Brittenburg

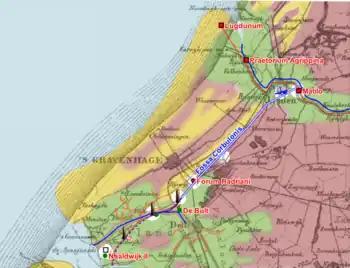
Map of Leiden today superimposed on the old situation of the coast in Roman times, showing Lugdunum, Praetorium Agrippinae, and Matilo along the Oude Rijn, and Forum Hadriani and the route of Corbulo-canal.

There has been a lot of confusion about the terms Brittenburg and Lugdunum Batavorum. The mysterious 'burcht te Bretten', a castle situated supposedly somewhere around Leiden (Bretten is the oldest name for the area between Leiden and the North Sea), has been sought since the Middle Ages. When the remains at Katwijk were rediscovered in 1520, they were (incorrectly) called Brittenburg for this reason. There were many "burchts" in this area that fell into disuse and were later torn down to reuse the stones in construction.